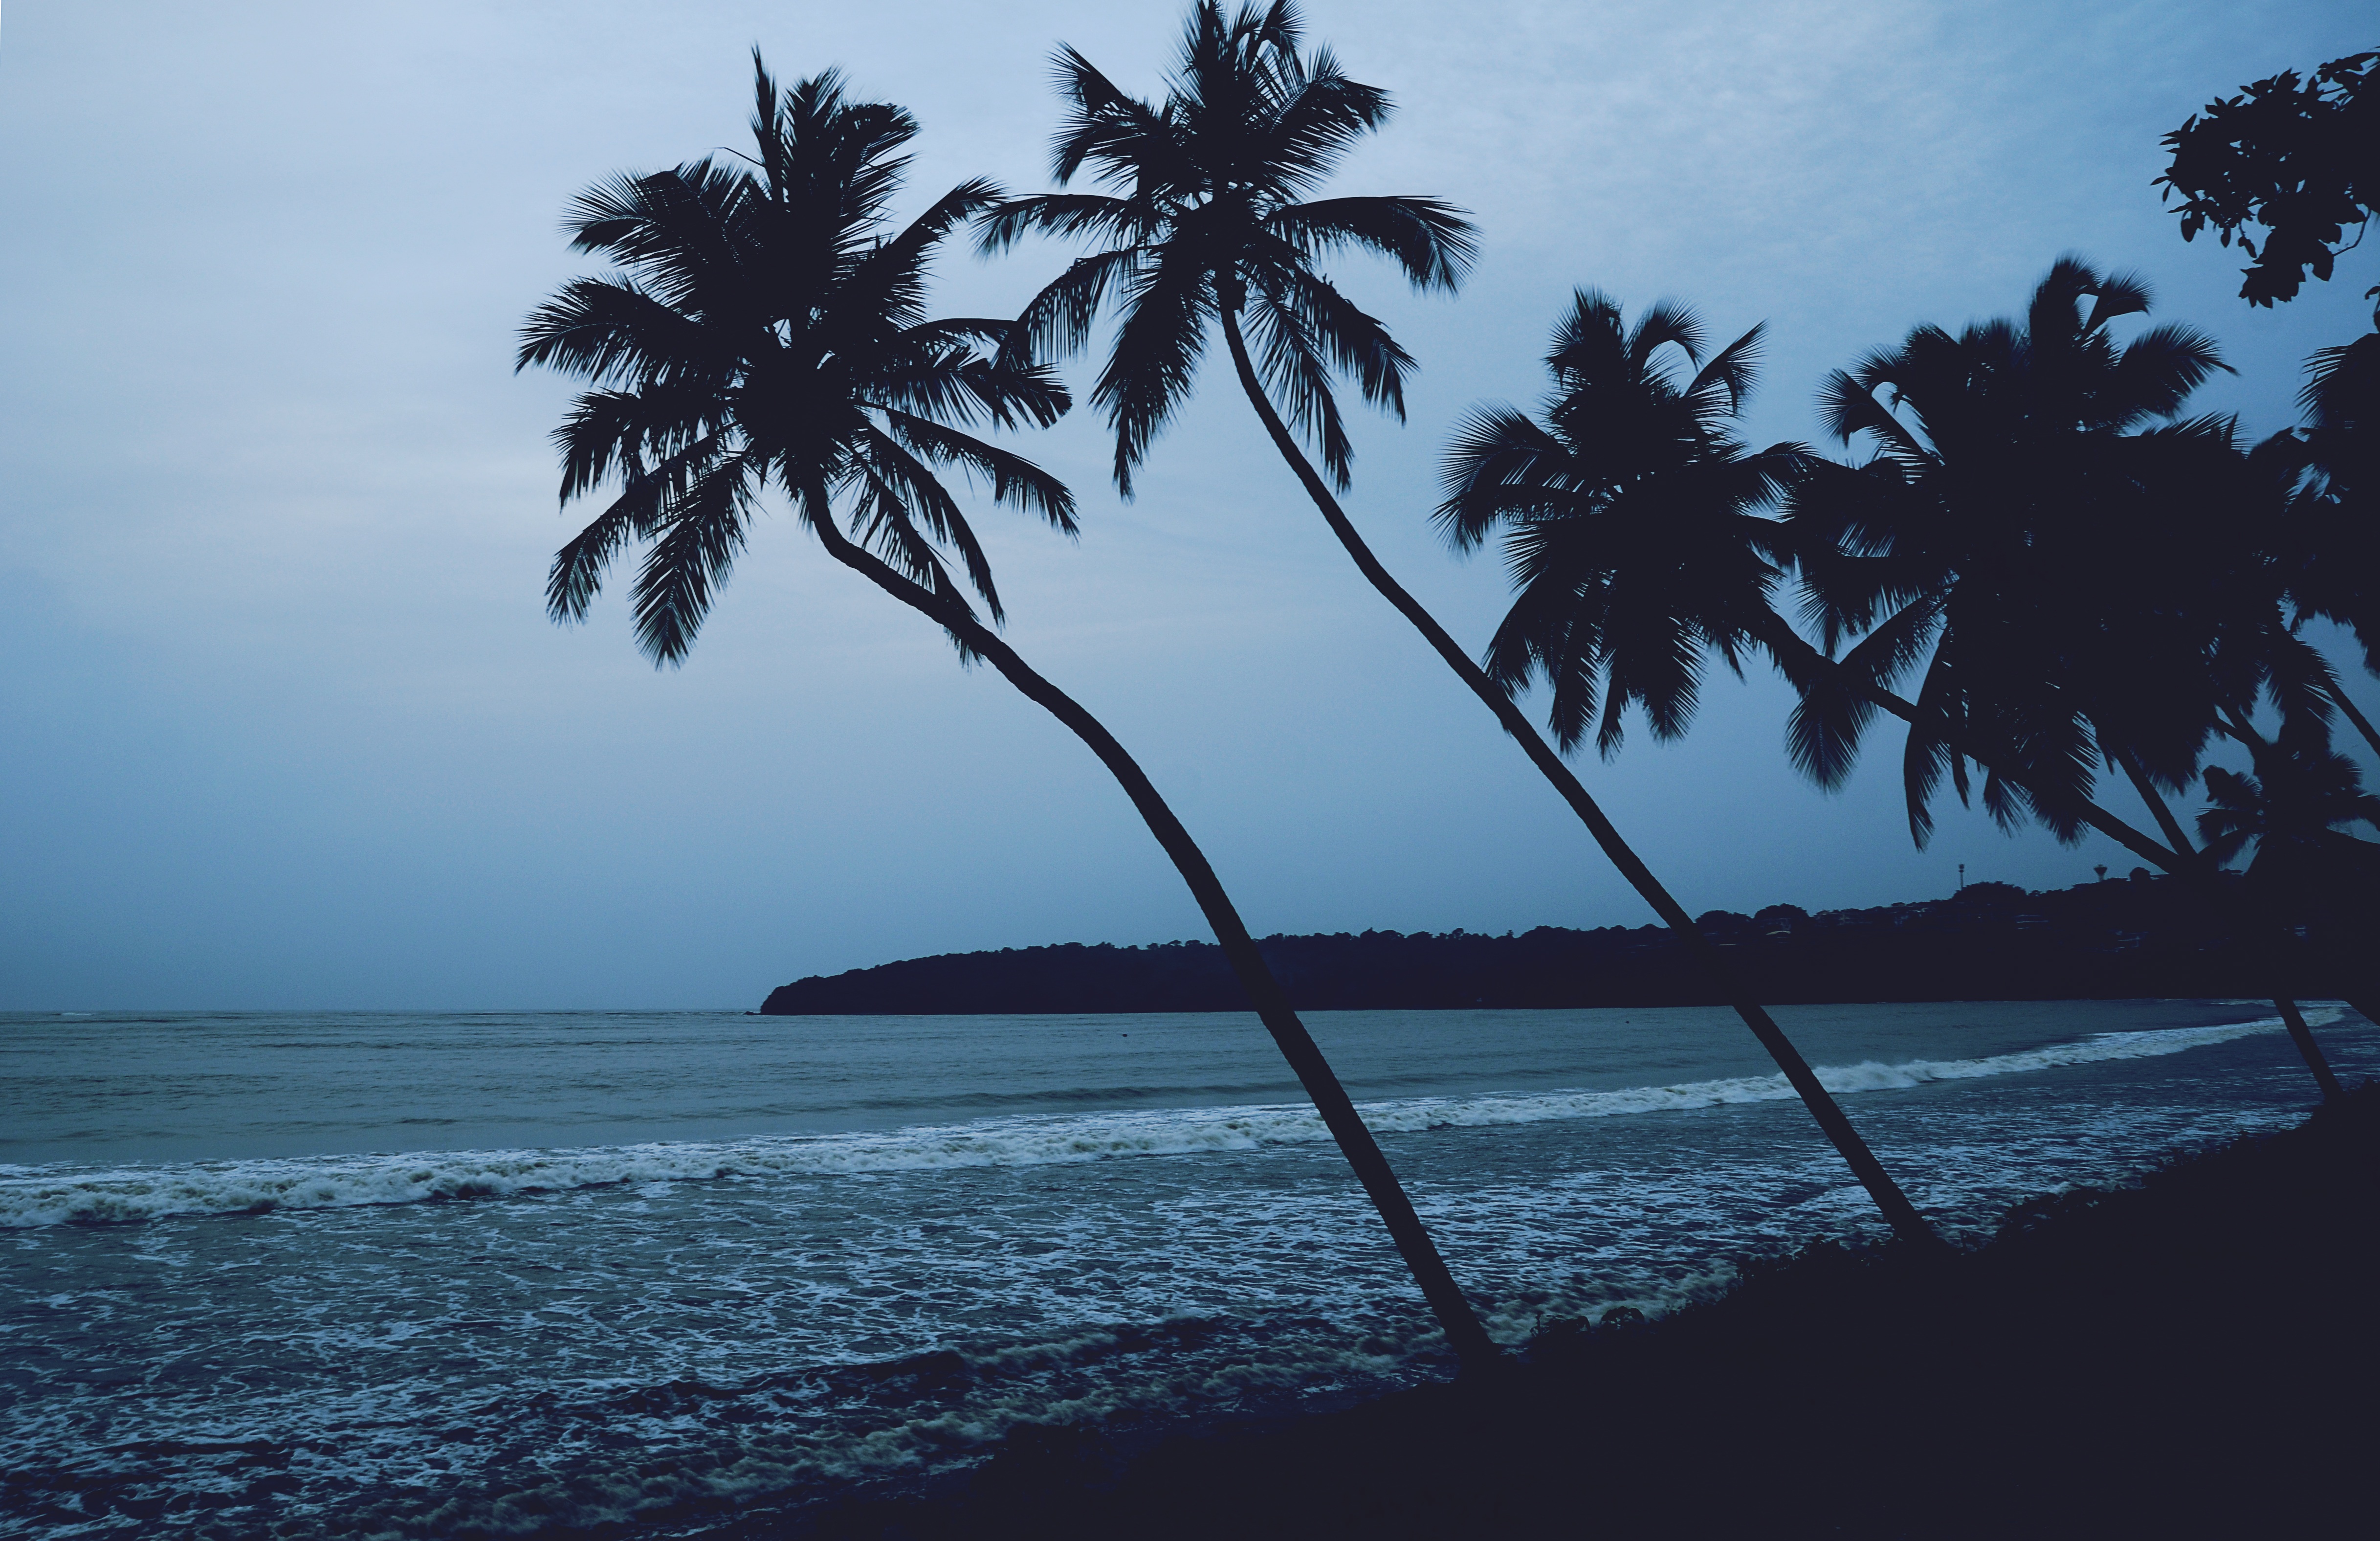
beach, sea, coast, tree, nature, ocean, horizon, plant, sky, sunset, sunlight, morning, wind, dawn, dusk, body of water, atmospheric phenomenon, woody plant, arecales, palm family